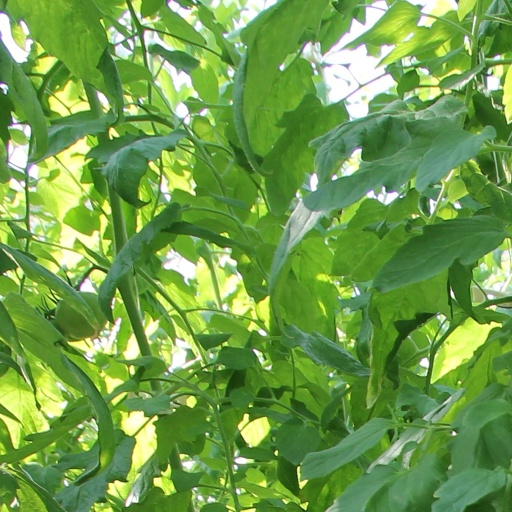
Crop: tomato